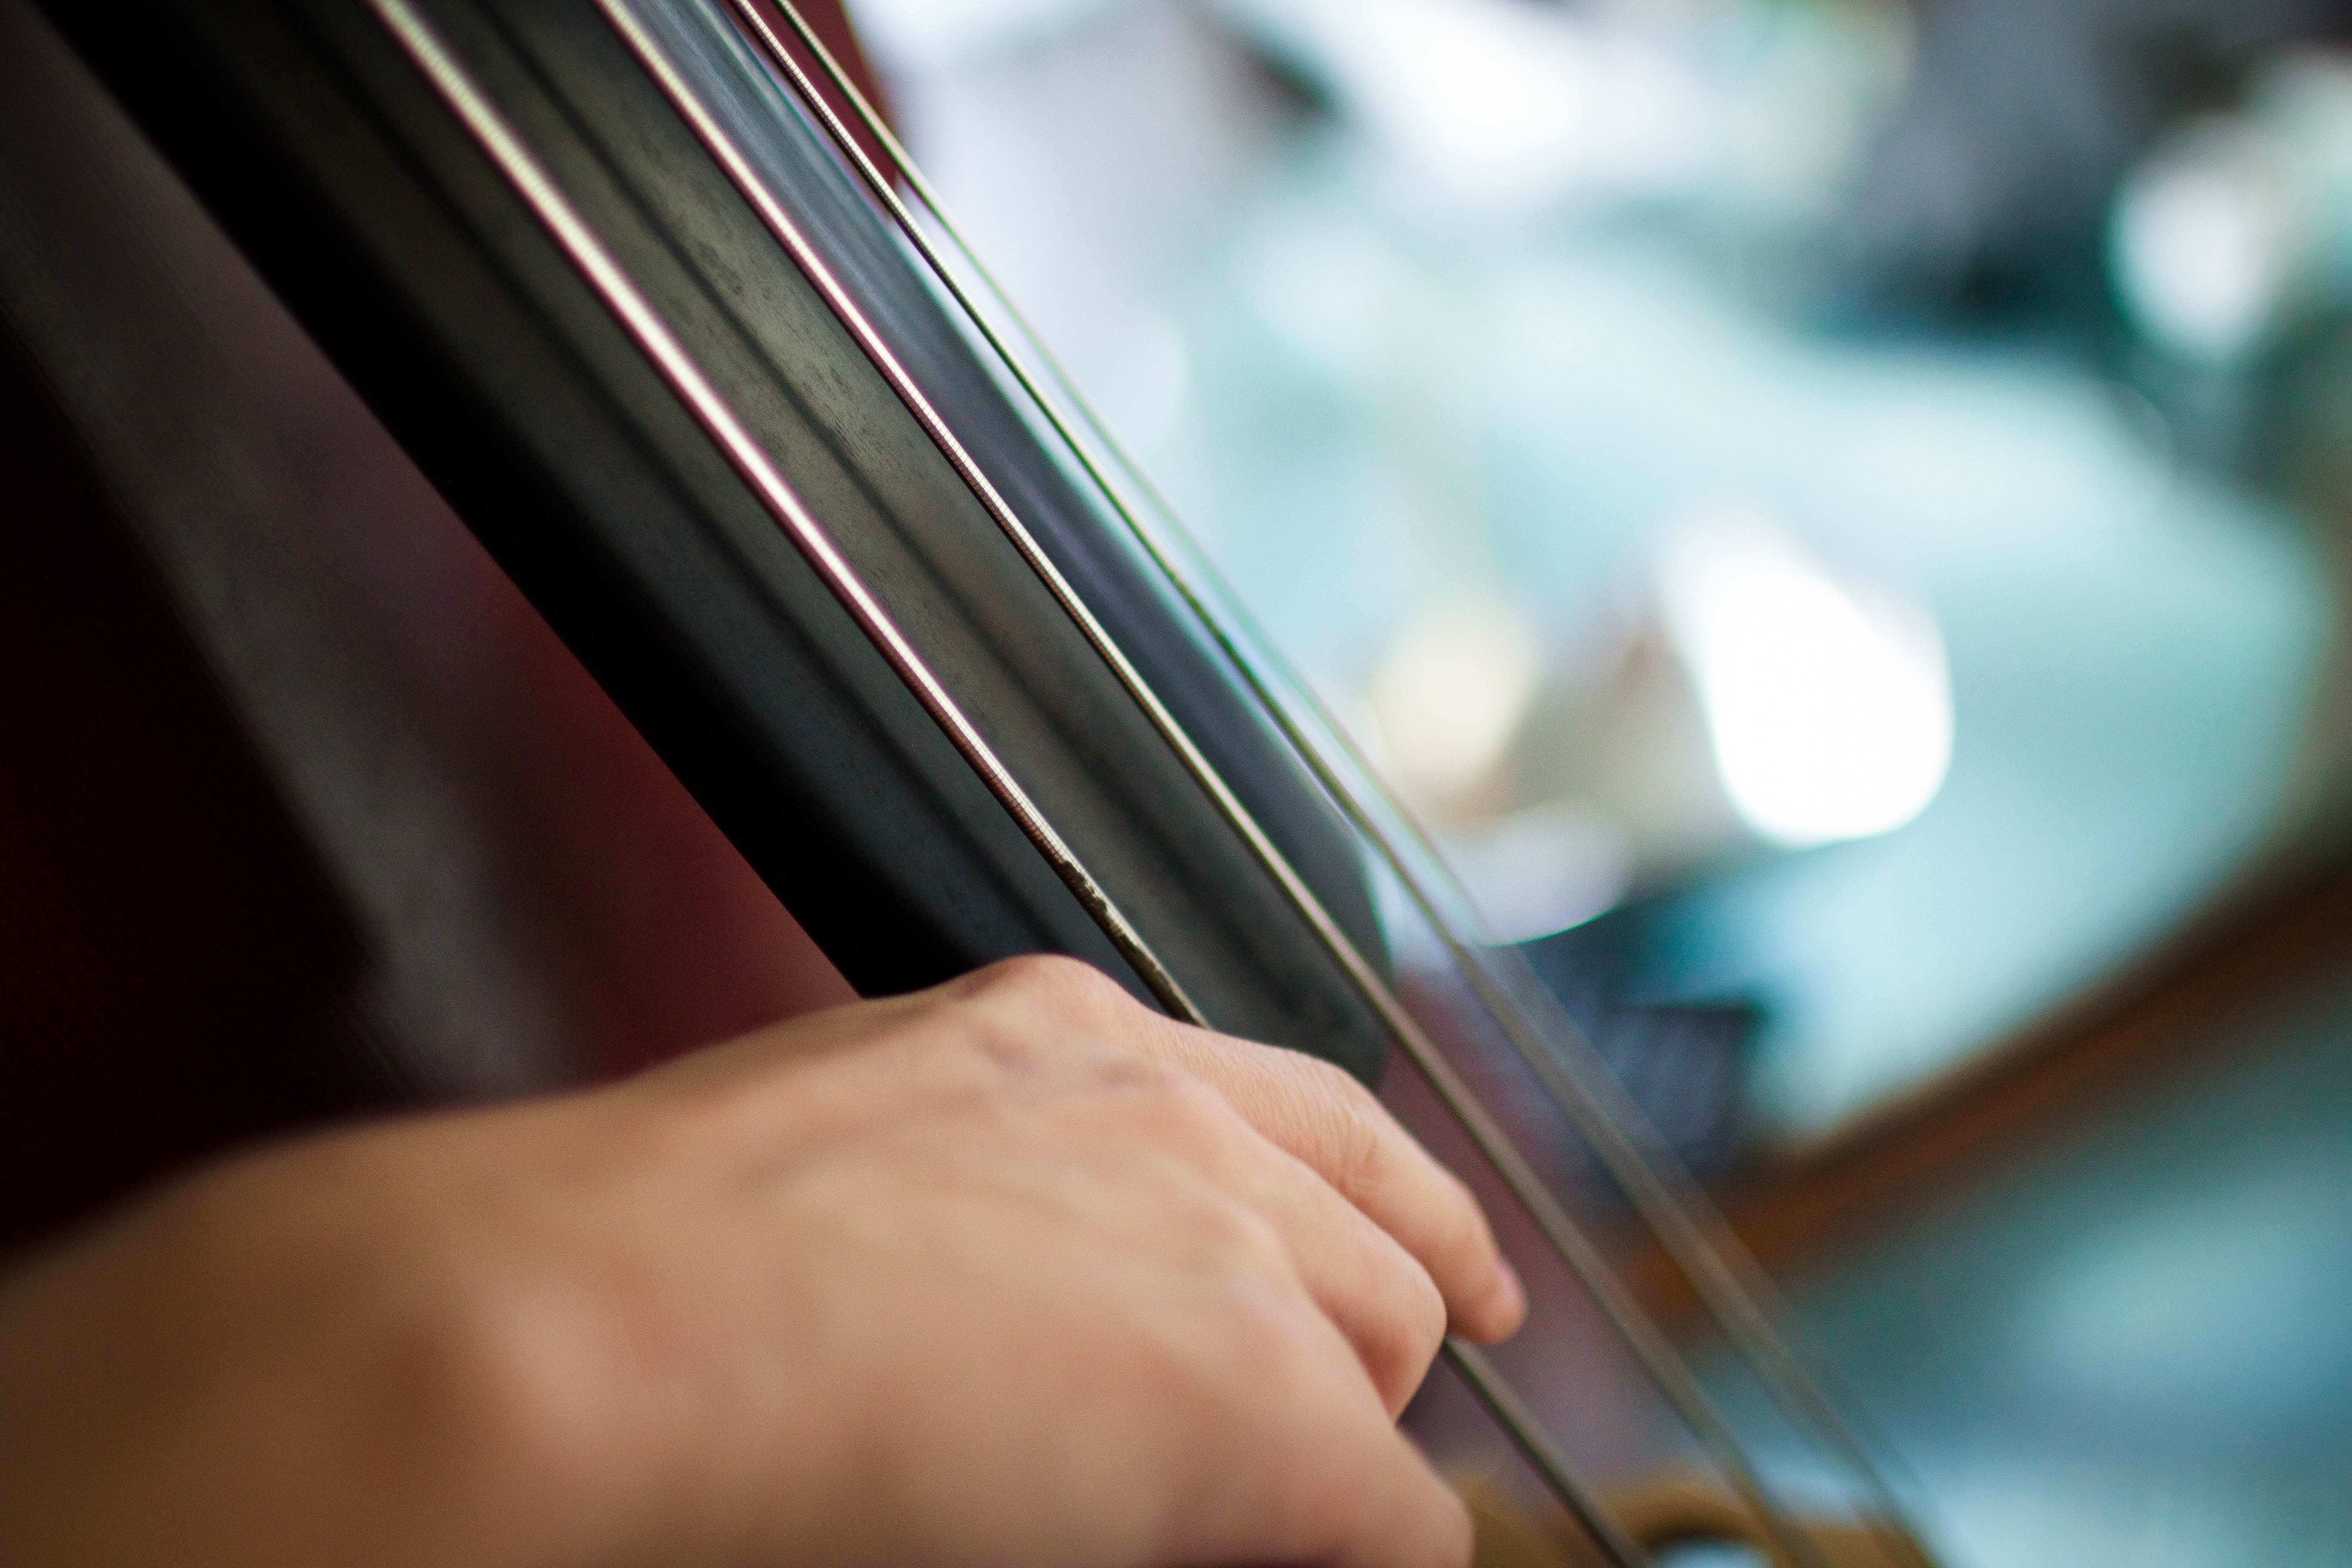
writing, hand, person, music, glass, color, instrument, gadget, blue, mobile phone, close up, bass, glasses